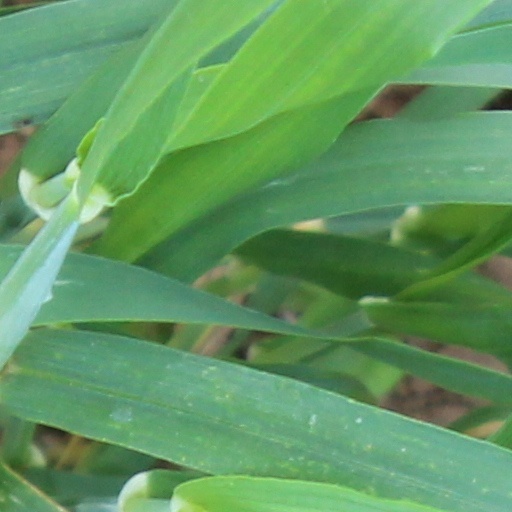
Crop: wheat